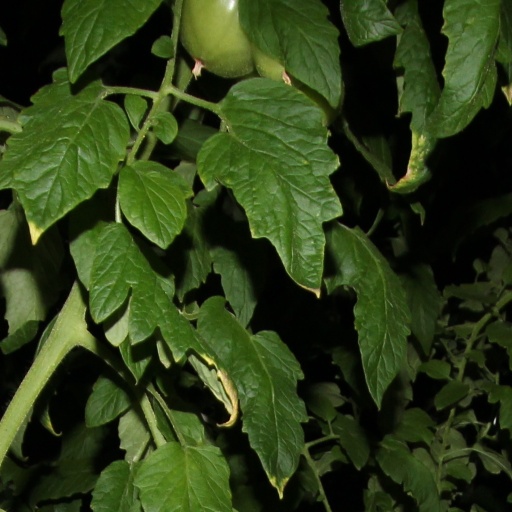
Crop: tomato